COVID-19 pandemic in South Korea

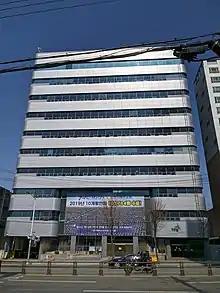
Shincheonji Daegu Church

On 18 February, South Korea confirmed its 31st case in Daegu, a member of the Shincheonji religious organisation. The patient continued to go to gatherings of Shincheonji days after showing symptoms, which are typically held with people in very close proximity and include physical contact of the members. Many of the patient's close contacts would turn out to be infected, triggering a drastic escalation of the South Korean spread of confirmed cases of SARS-CoV-2 infection.